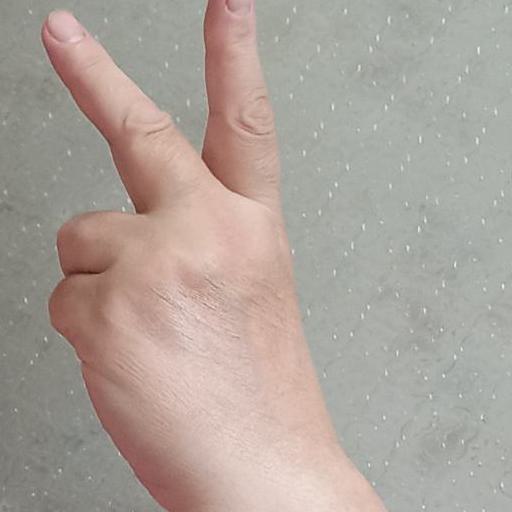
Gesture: peace_inverted